Murasaki Shikibu Nikki Emaki

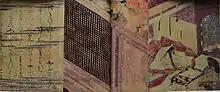
Fourth painting (right), fifth painting (middle) and fourth text section (left)

The second to fifth scenes of the Hachisuka scroll are set in the evening of Kankō 5, 9th month, 15th day (October 16, 1008). On that day, the prime minister and baby's grandfather, Fujiwara no Michinaga, celebrates the birth. In the second text scene of the , Murasaki Shikibu describes how everybody including servants, minor officials and high nobility was joyful and happy. Tables with were placed in the garden, the full moon shone beautifully and torches made the scene as bright as in daylight. There is one illustration following this scene.